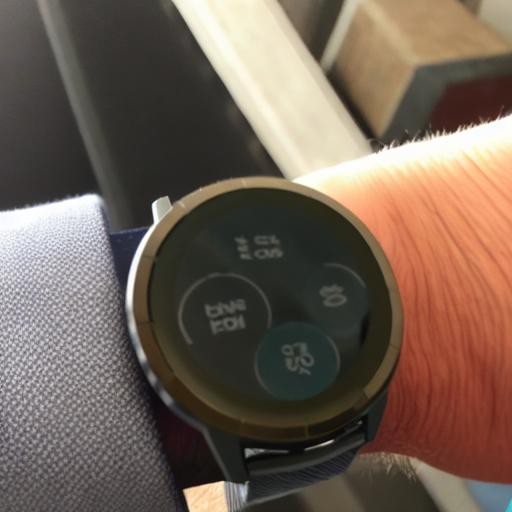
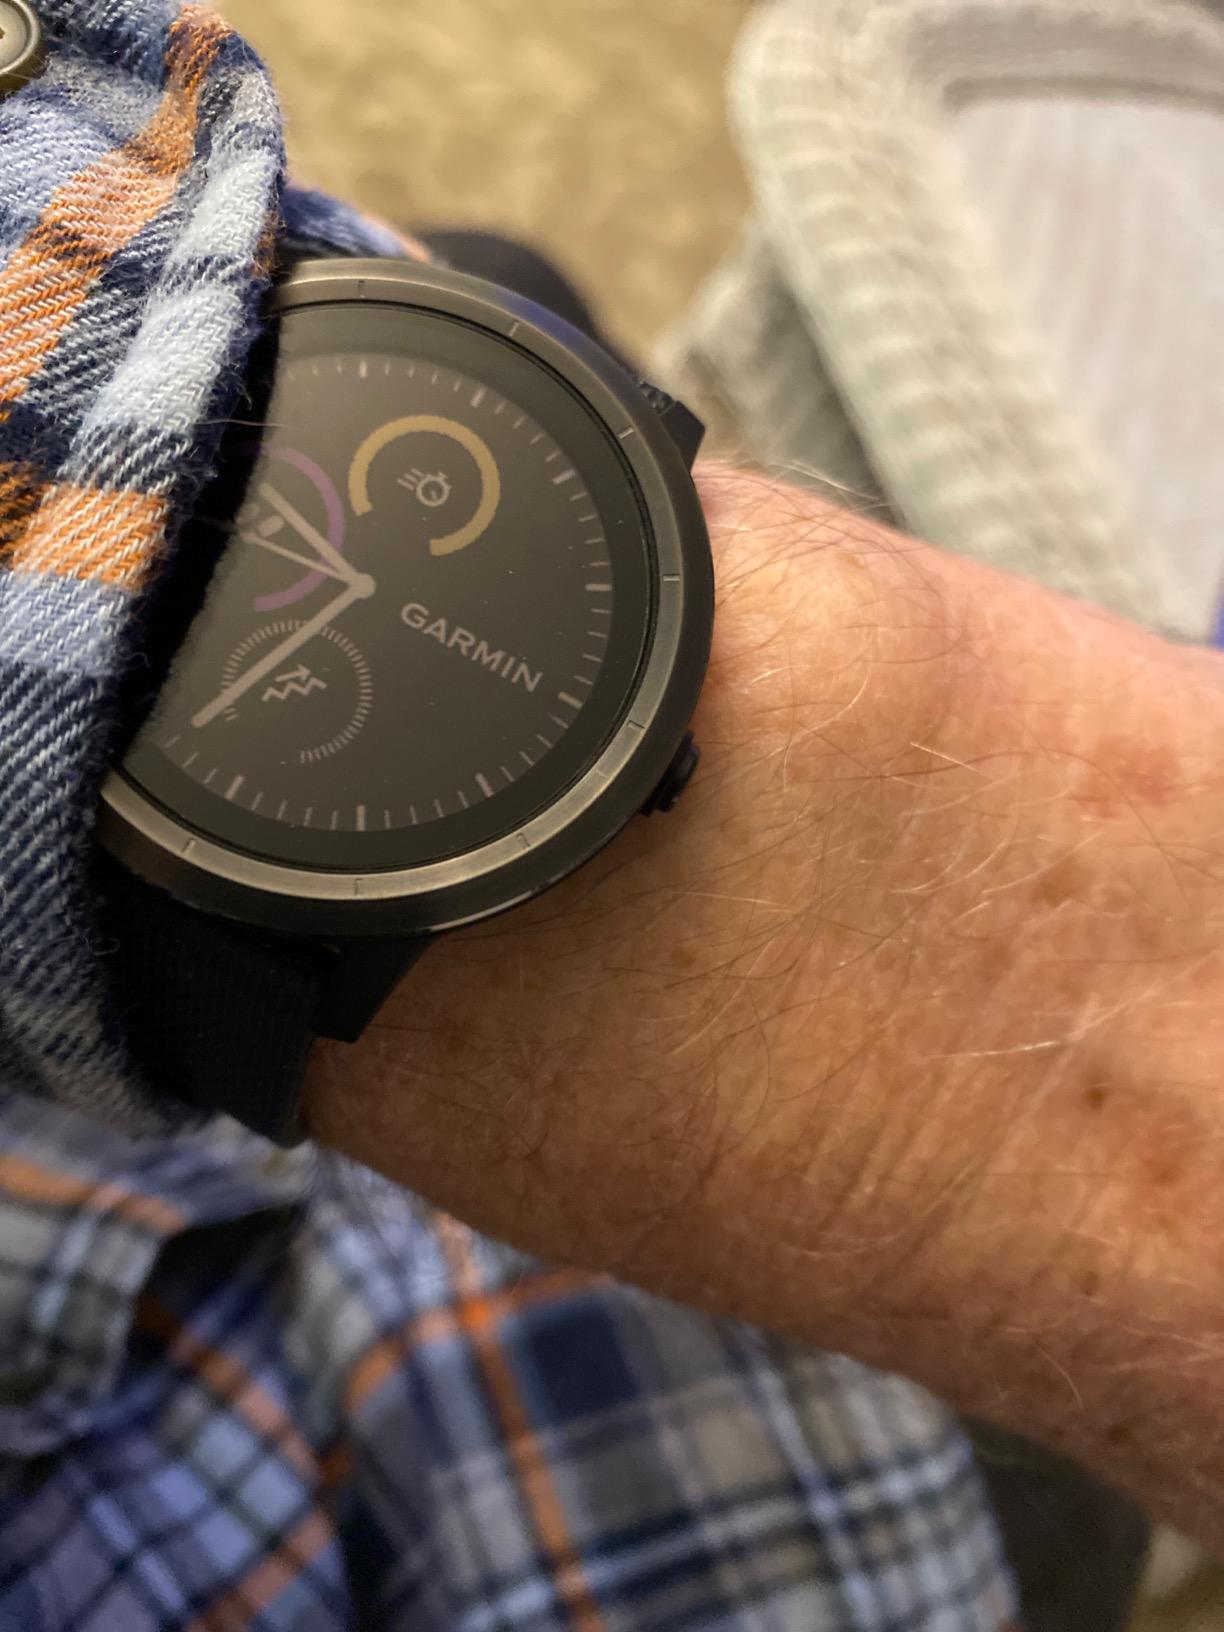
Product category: smartwatch
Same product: no